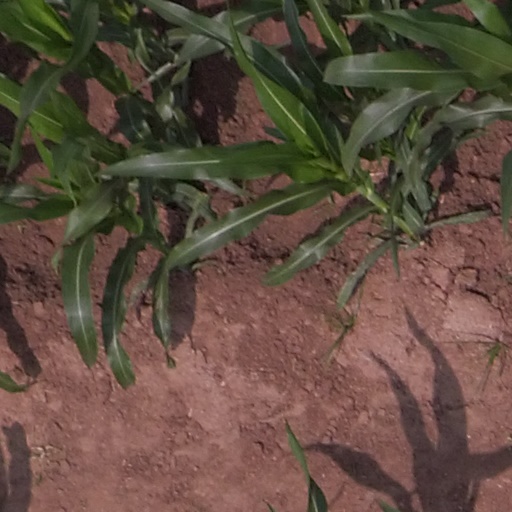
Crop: maize; corn